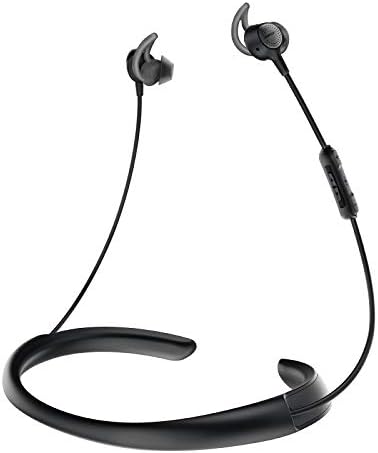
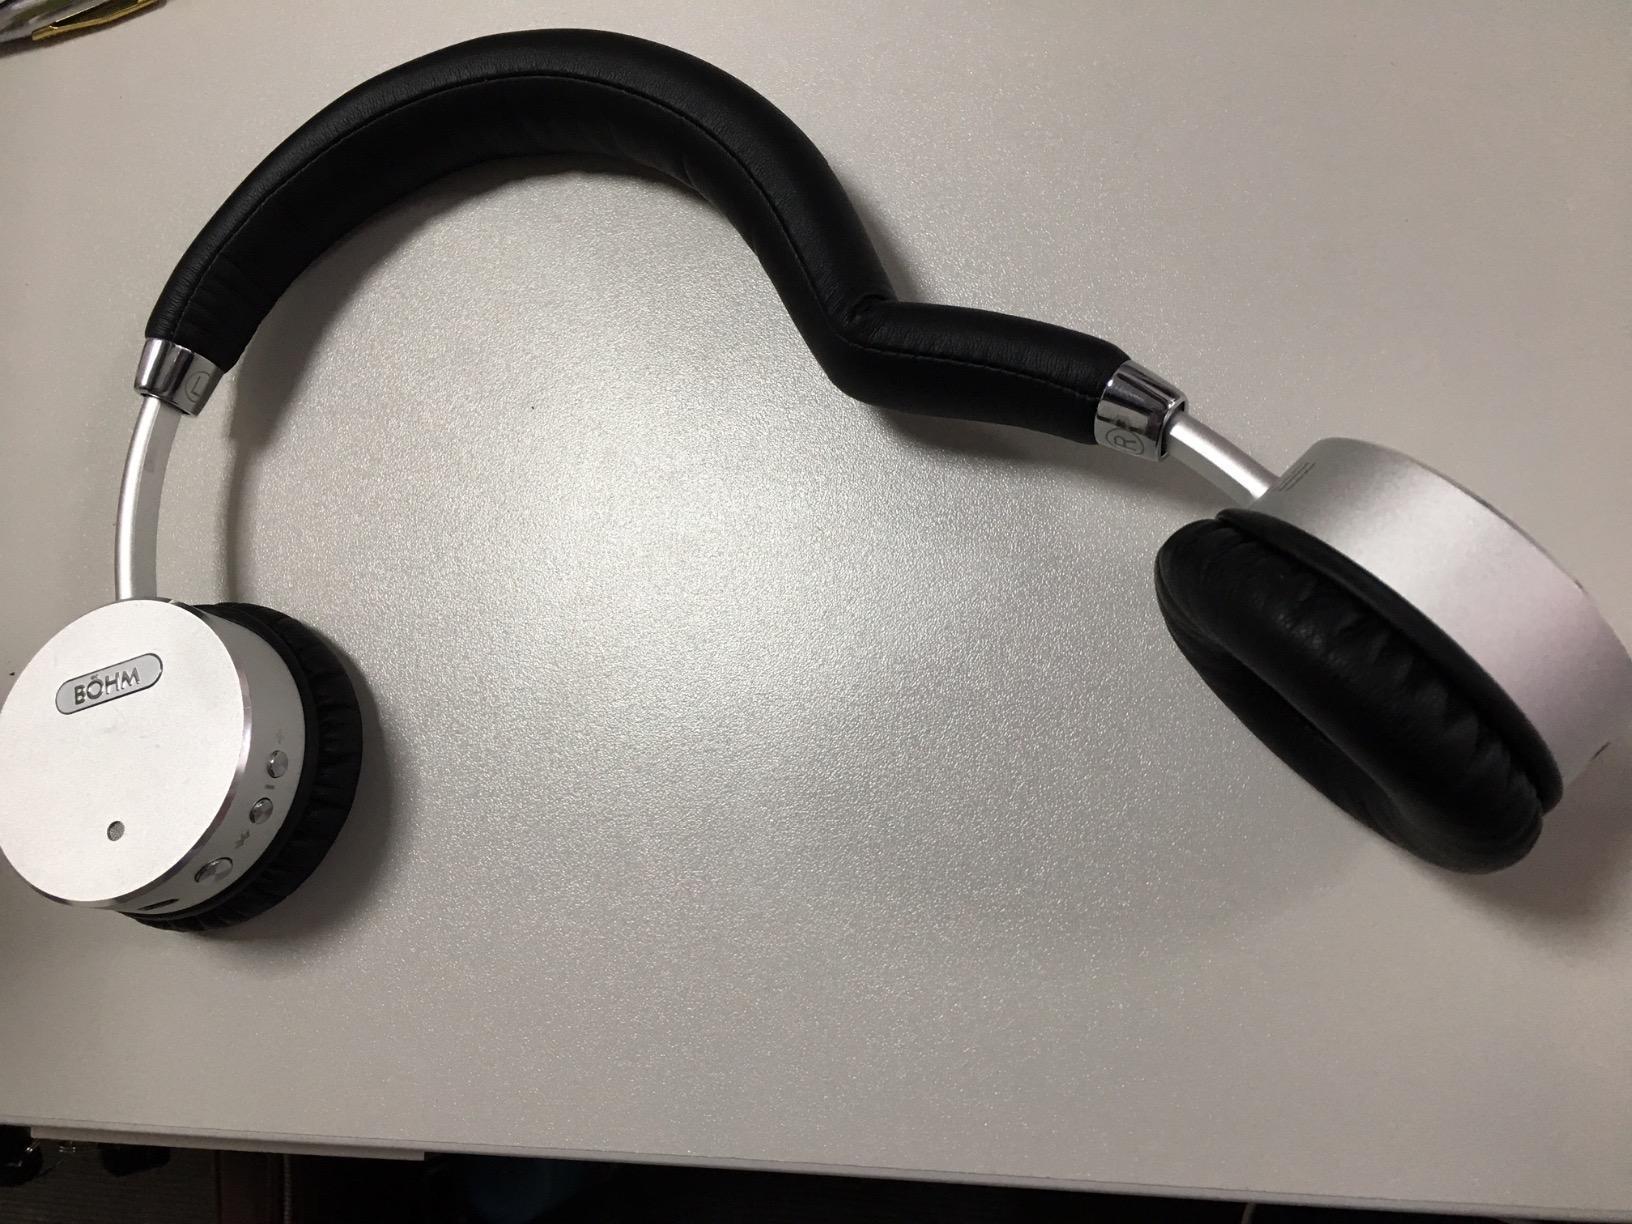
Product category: headphones
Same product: no